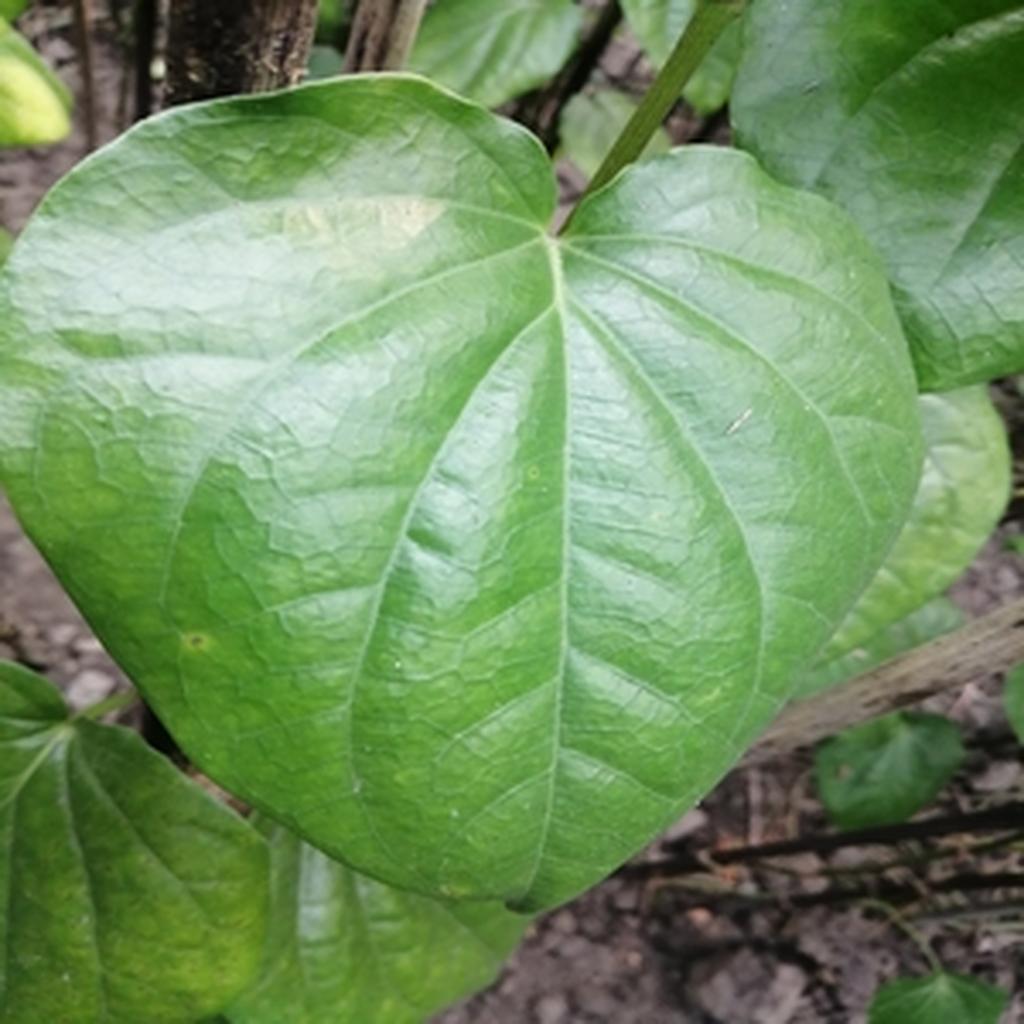
Label: Healthy_Leaf